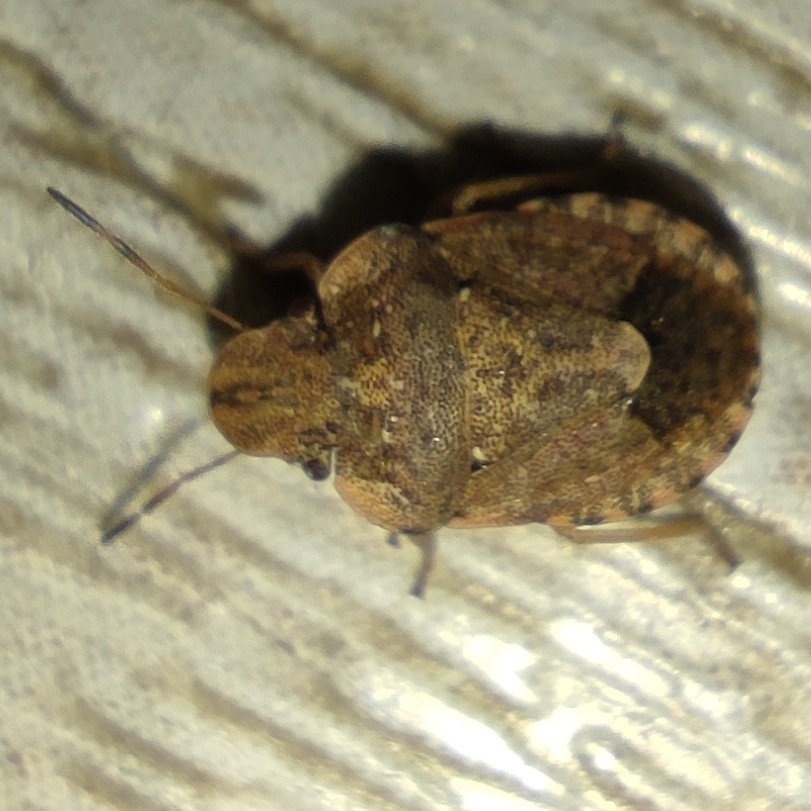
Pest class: stink_bug